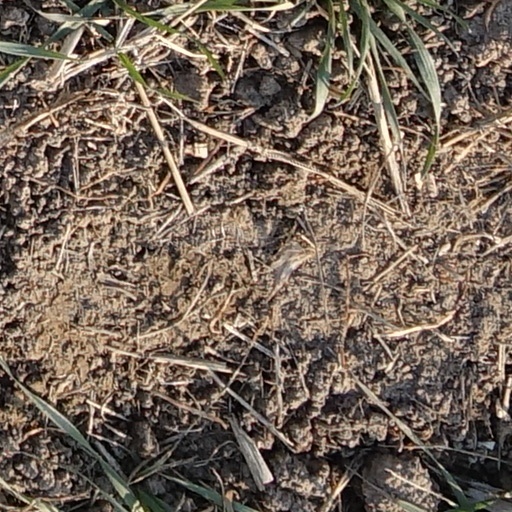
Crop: wheat